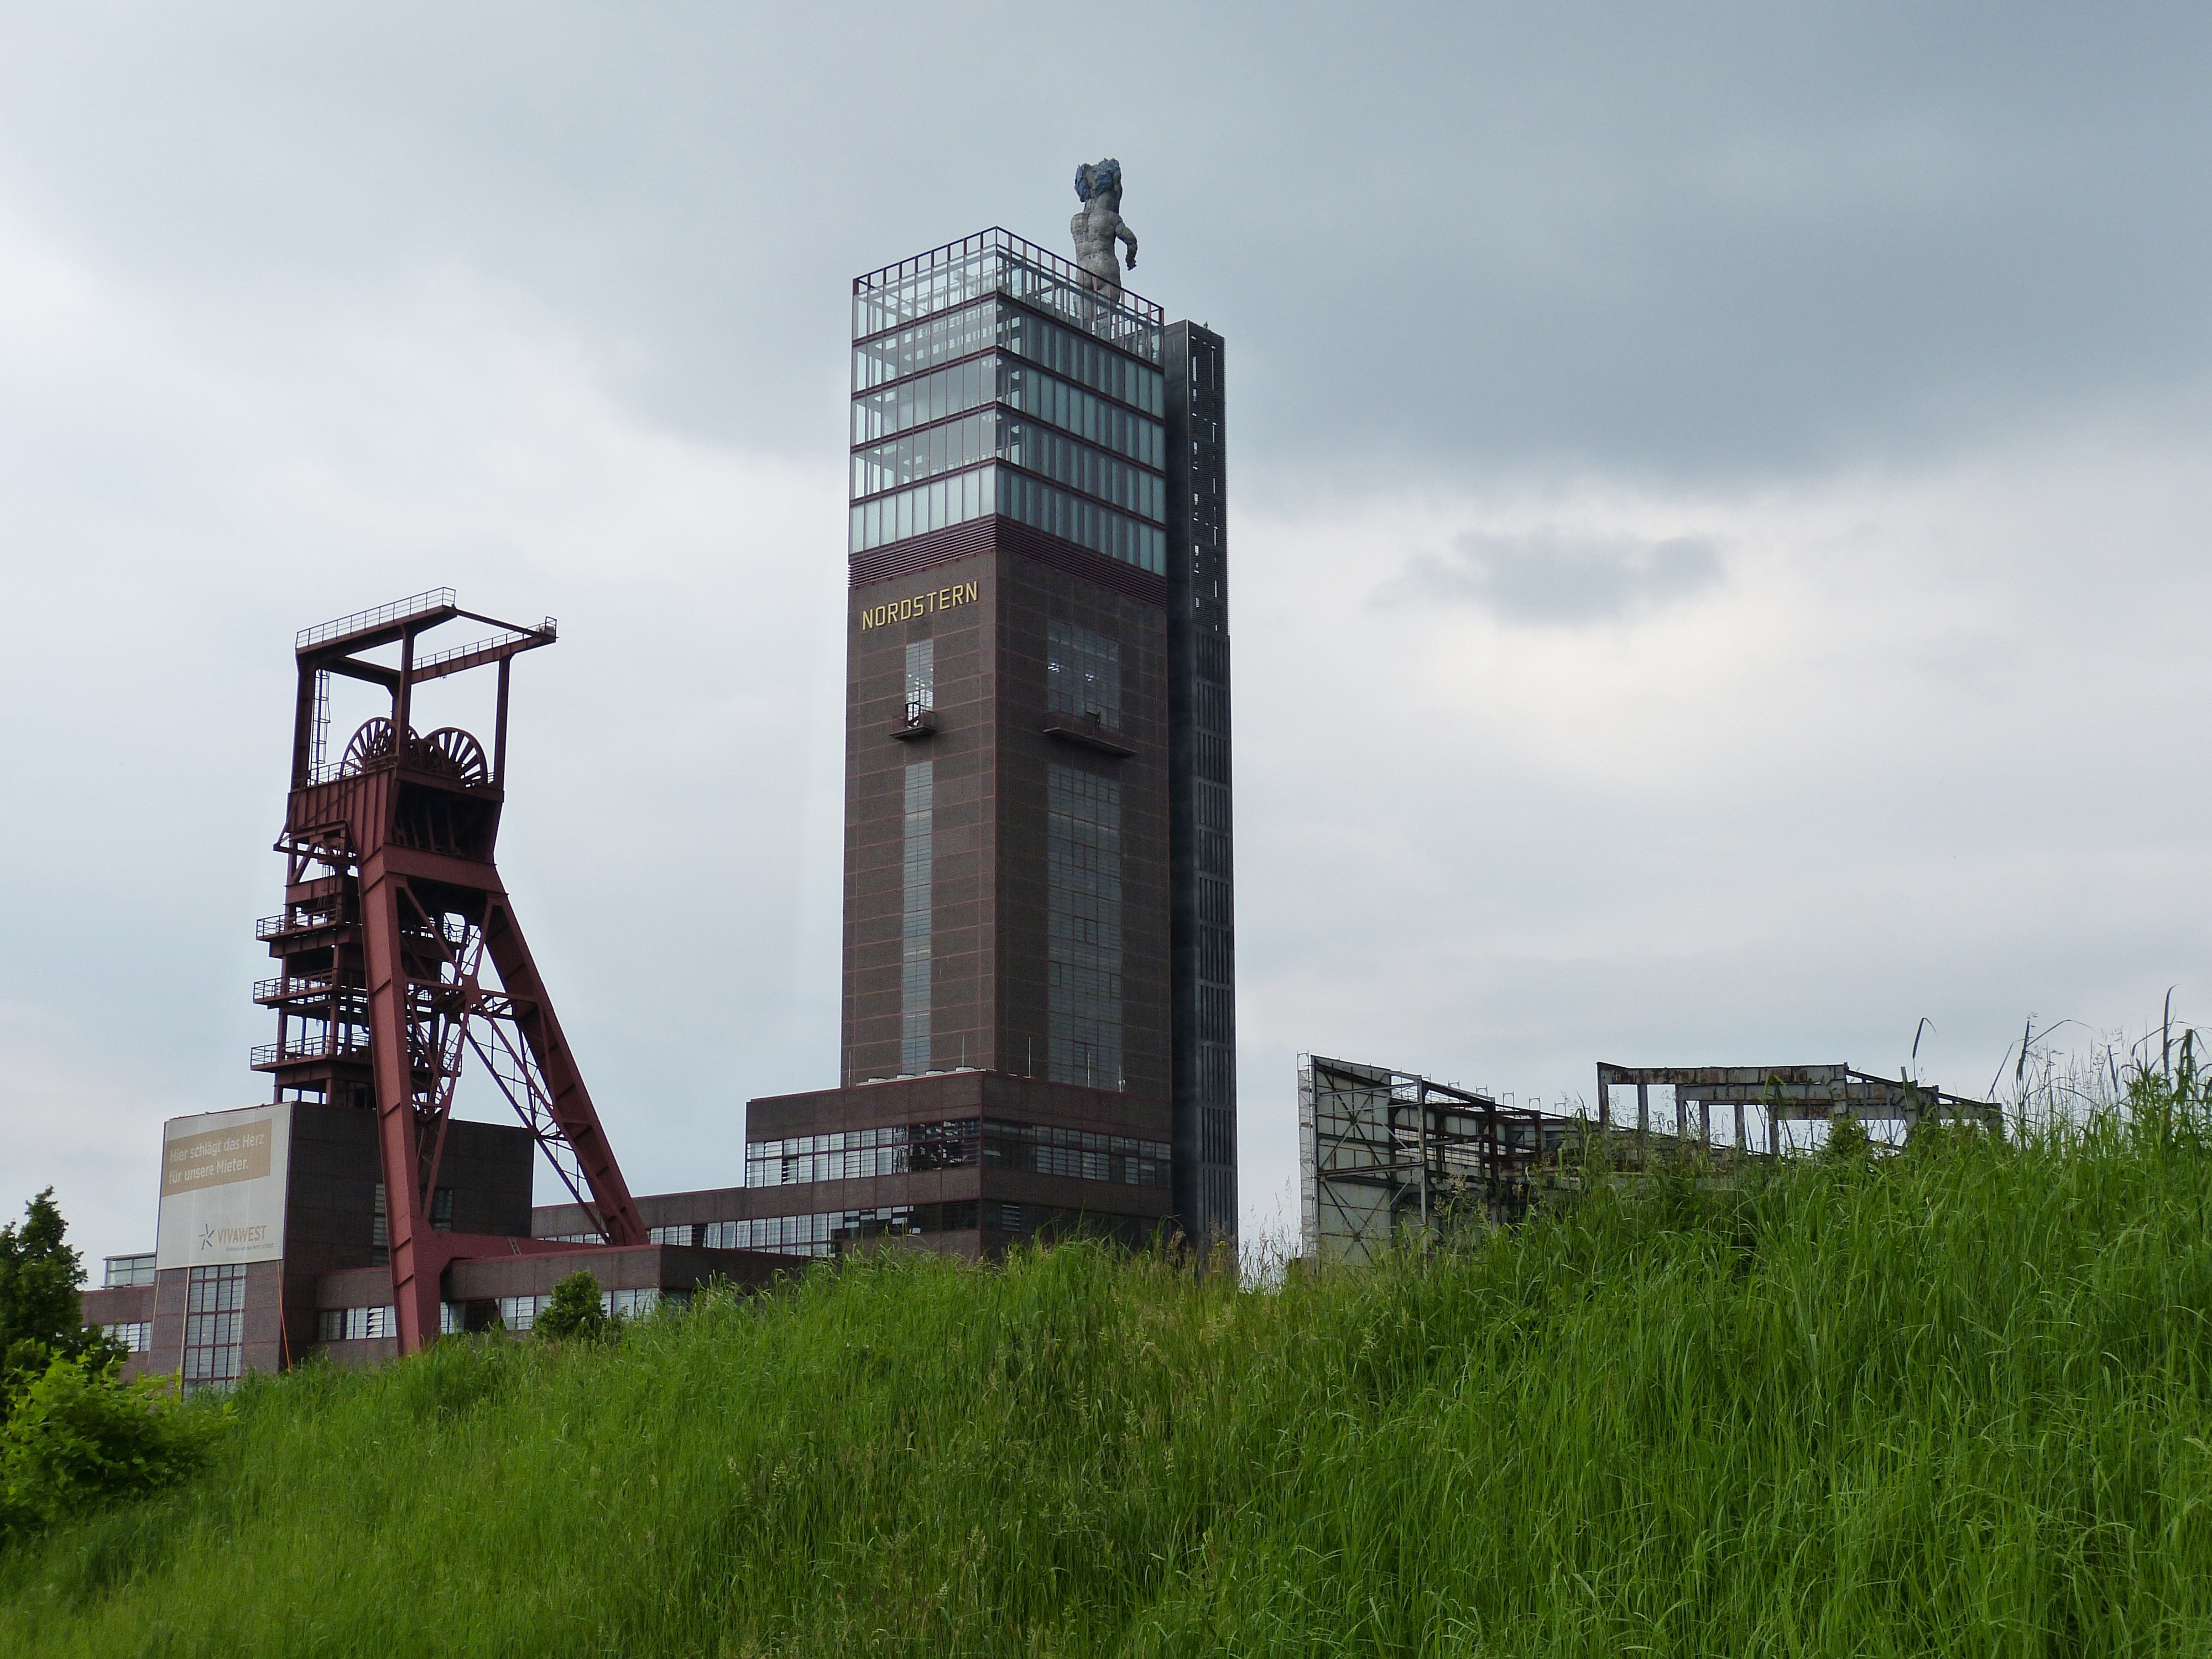
skyscraper, transport, statue, tower, landmark, factory, industry, waterway, tower block, bill, mine, hercules, gelsenkirchen, historically, carbon, mining, observation tower, ruhr area, control tower, industrial park, headframe, urban area, nordstern